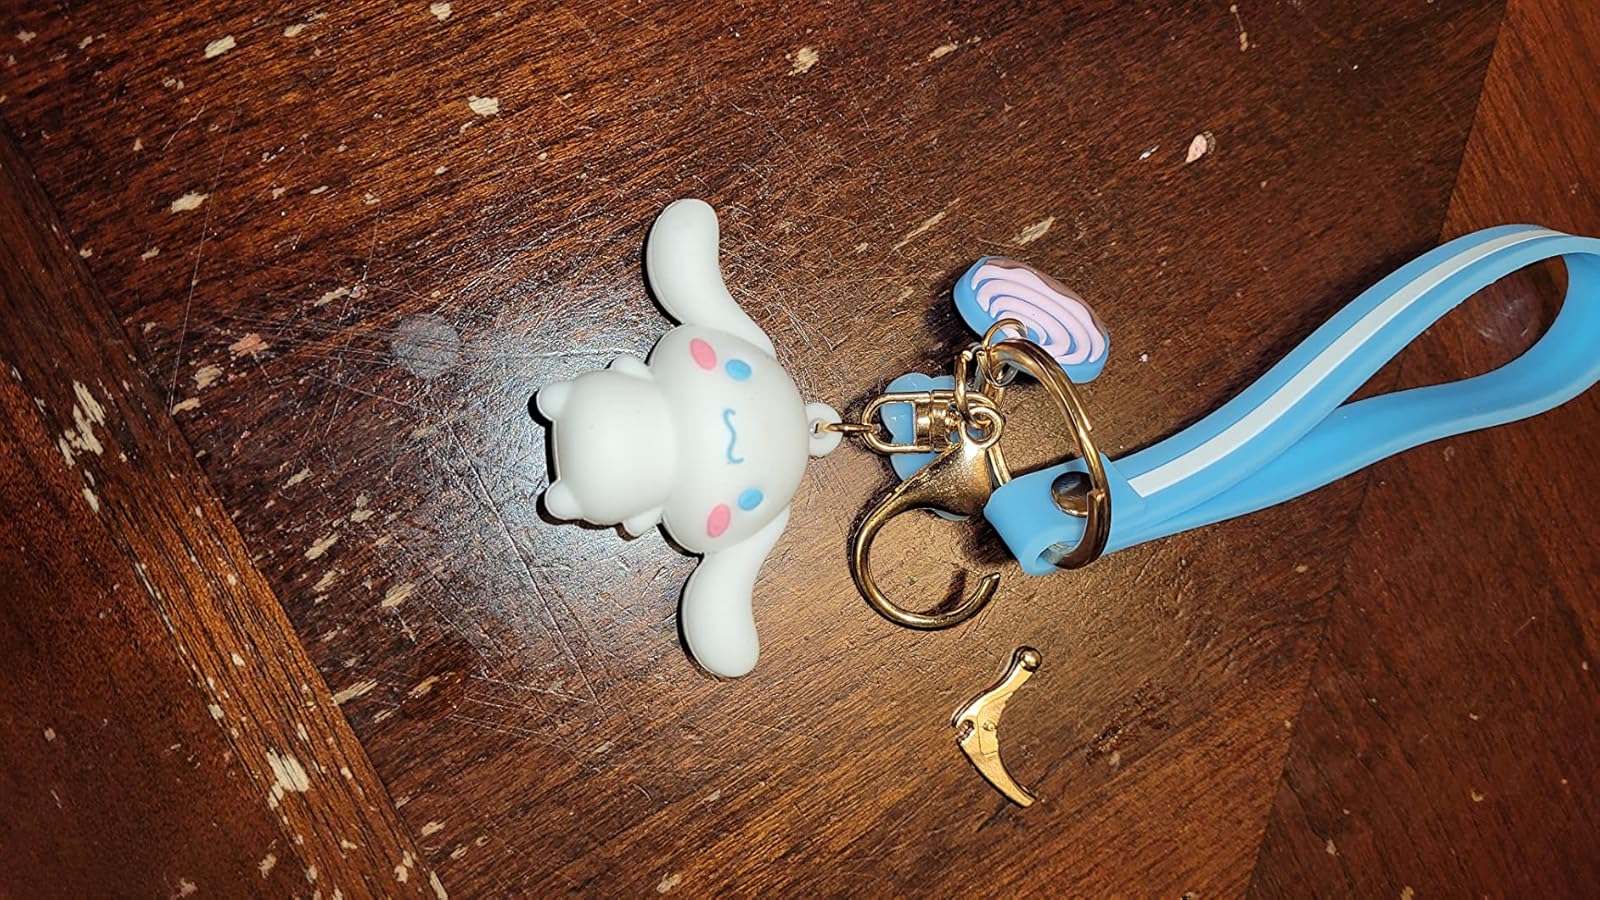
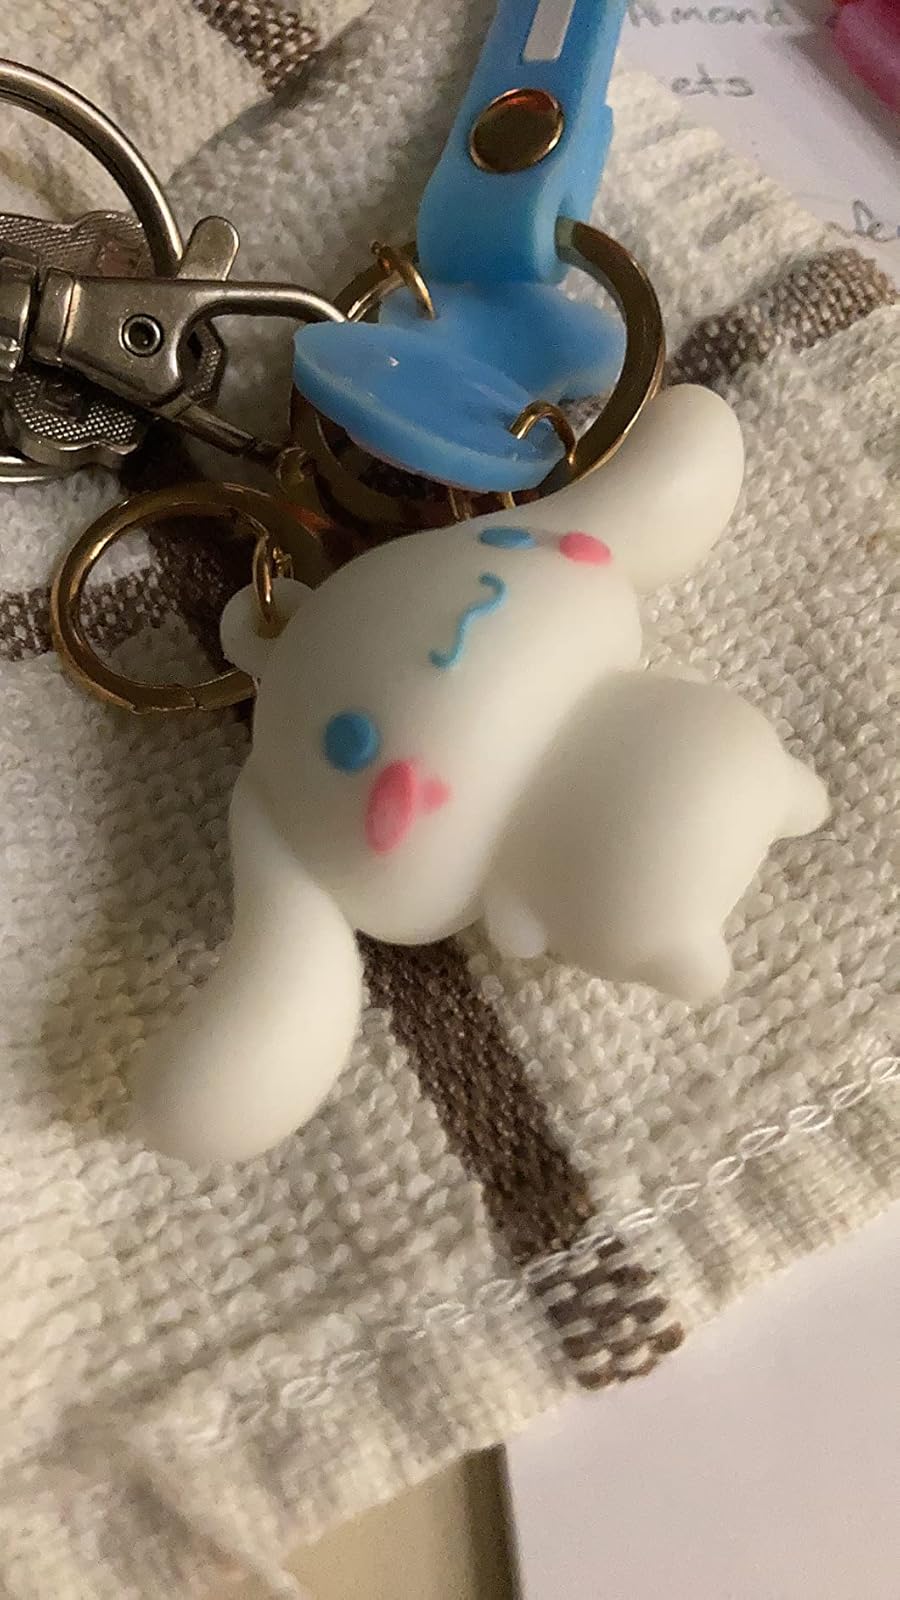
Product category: accessories_keychain
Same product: yes